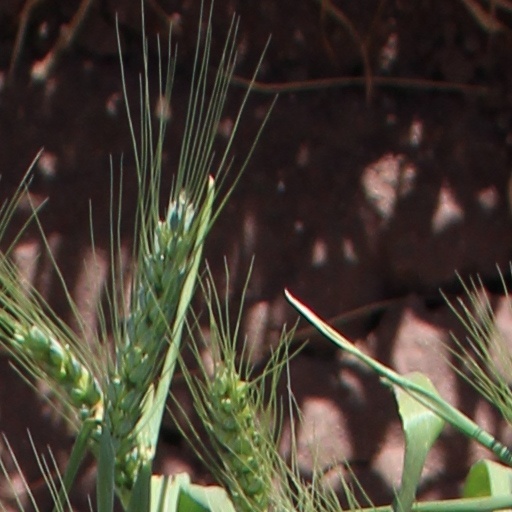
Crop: wheat